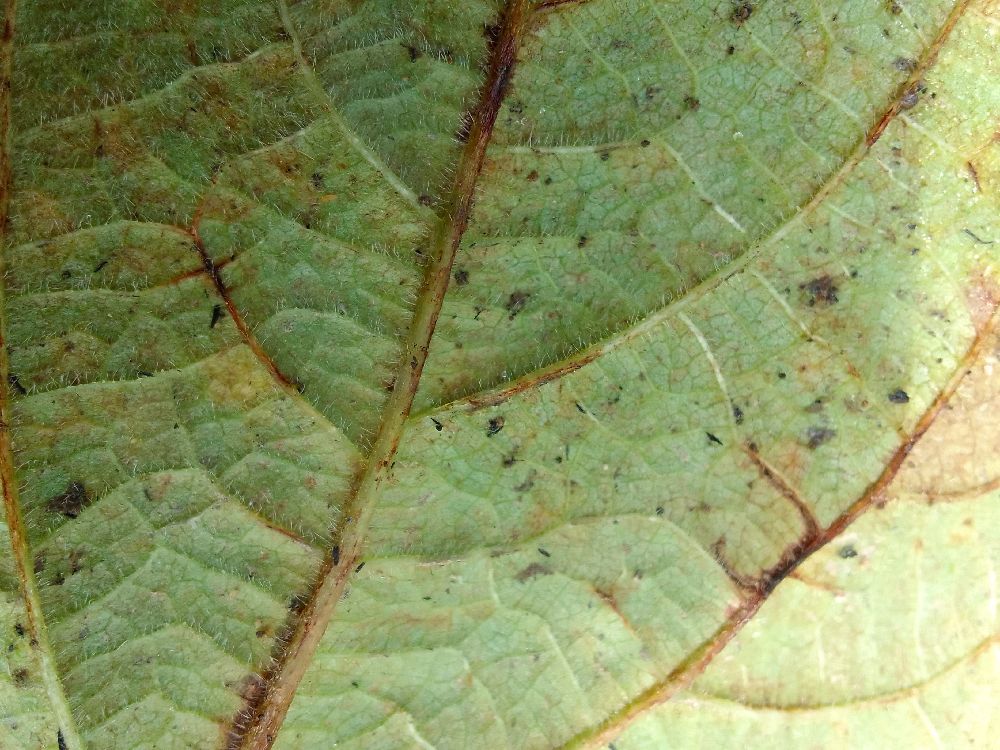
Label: anthracnose